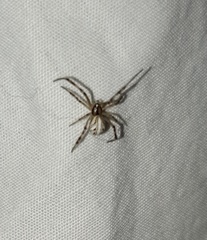
Species: Lactrodectus_hesperus